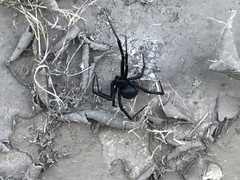
Species: Lactrodectus_hesperus